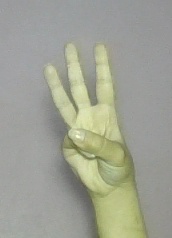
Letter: thaa